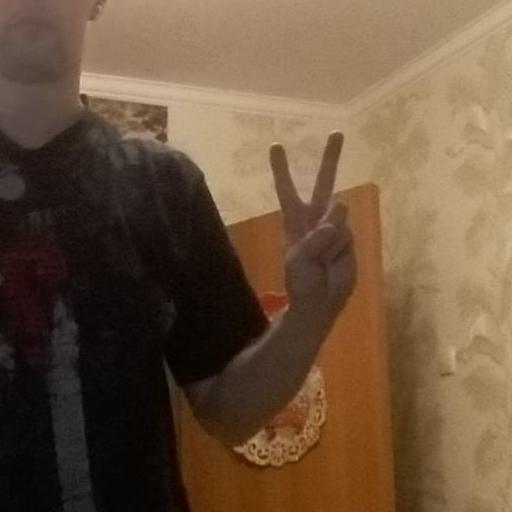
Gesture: peace